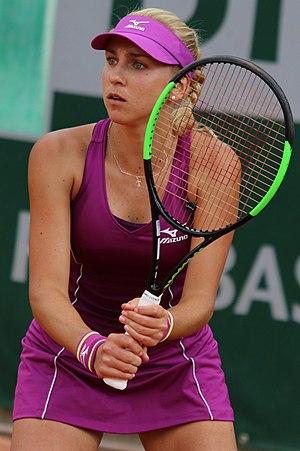
Nadiia Kichenok, née le 20 juillet 1992 à Dnipropetrovsk, est une joueuse de tennis ukrainienne.